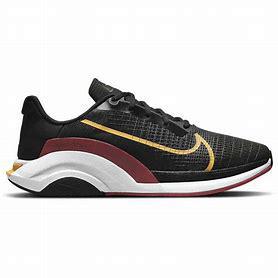
Brand: Nike
Model: Zoomx Superrep Surge